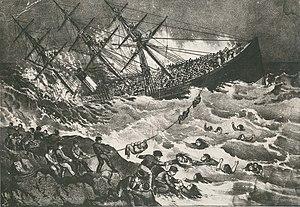
La classe Oceanic est une classe de six paquebots transatlantiques britanniques construits au début des années 1870 pour la White Star Line. Commandés par Thomas Henry Ismay lors de sa reprise de la compagnie, ils se distinguent par une conception innovante, notamment dans leurs formes effilées et leurs installations plus sophistiquées que celles des paquebots de leur époque. Mis en service entre 1871 et 1872, ils ont pour noms Oceanic, Atlantic, Baltic, Republic, Adriatic et Celtic.
La White Star Line est une des principales compagnies maritimes britanniques entre la fin du XIXᵉ siècle et le début du XXᵉ siècle, surtout connue pour avoir été copropriétaire du Titanic. Si elle se centre principalement sur l'exploitation de paquebots sur la ligne transatlantique, elle possède également un certain nombre de paquebots mixtes desservant d'autres points du globe, notamment l'Australie et la Nouvelle-Zélande.